William L. Carlisle

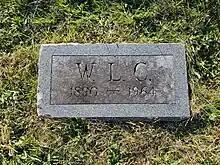
William L. Carlisle grave in Riverview Cemetery, Wilmington, Delaware

After his wife's death in 1962 he returned to Pennsylvania and died there from cancer in 1964 aged 74 in the home of his niece, Mrs. Hilda Cammie and her husband Francis. He was interred at Riverview Cemetery in Wilmington, Delaware.